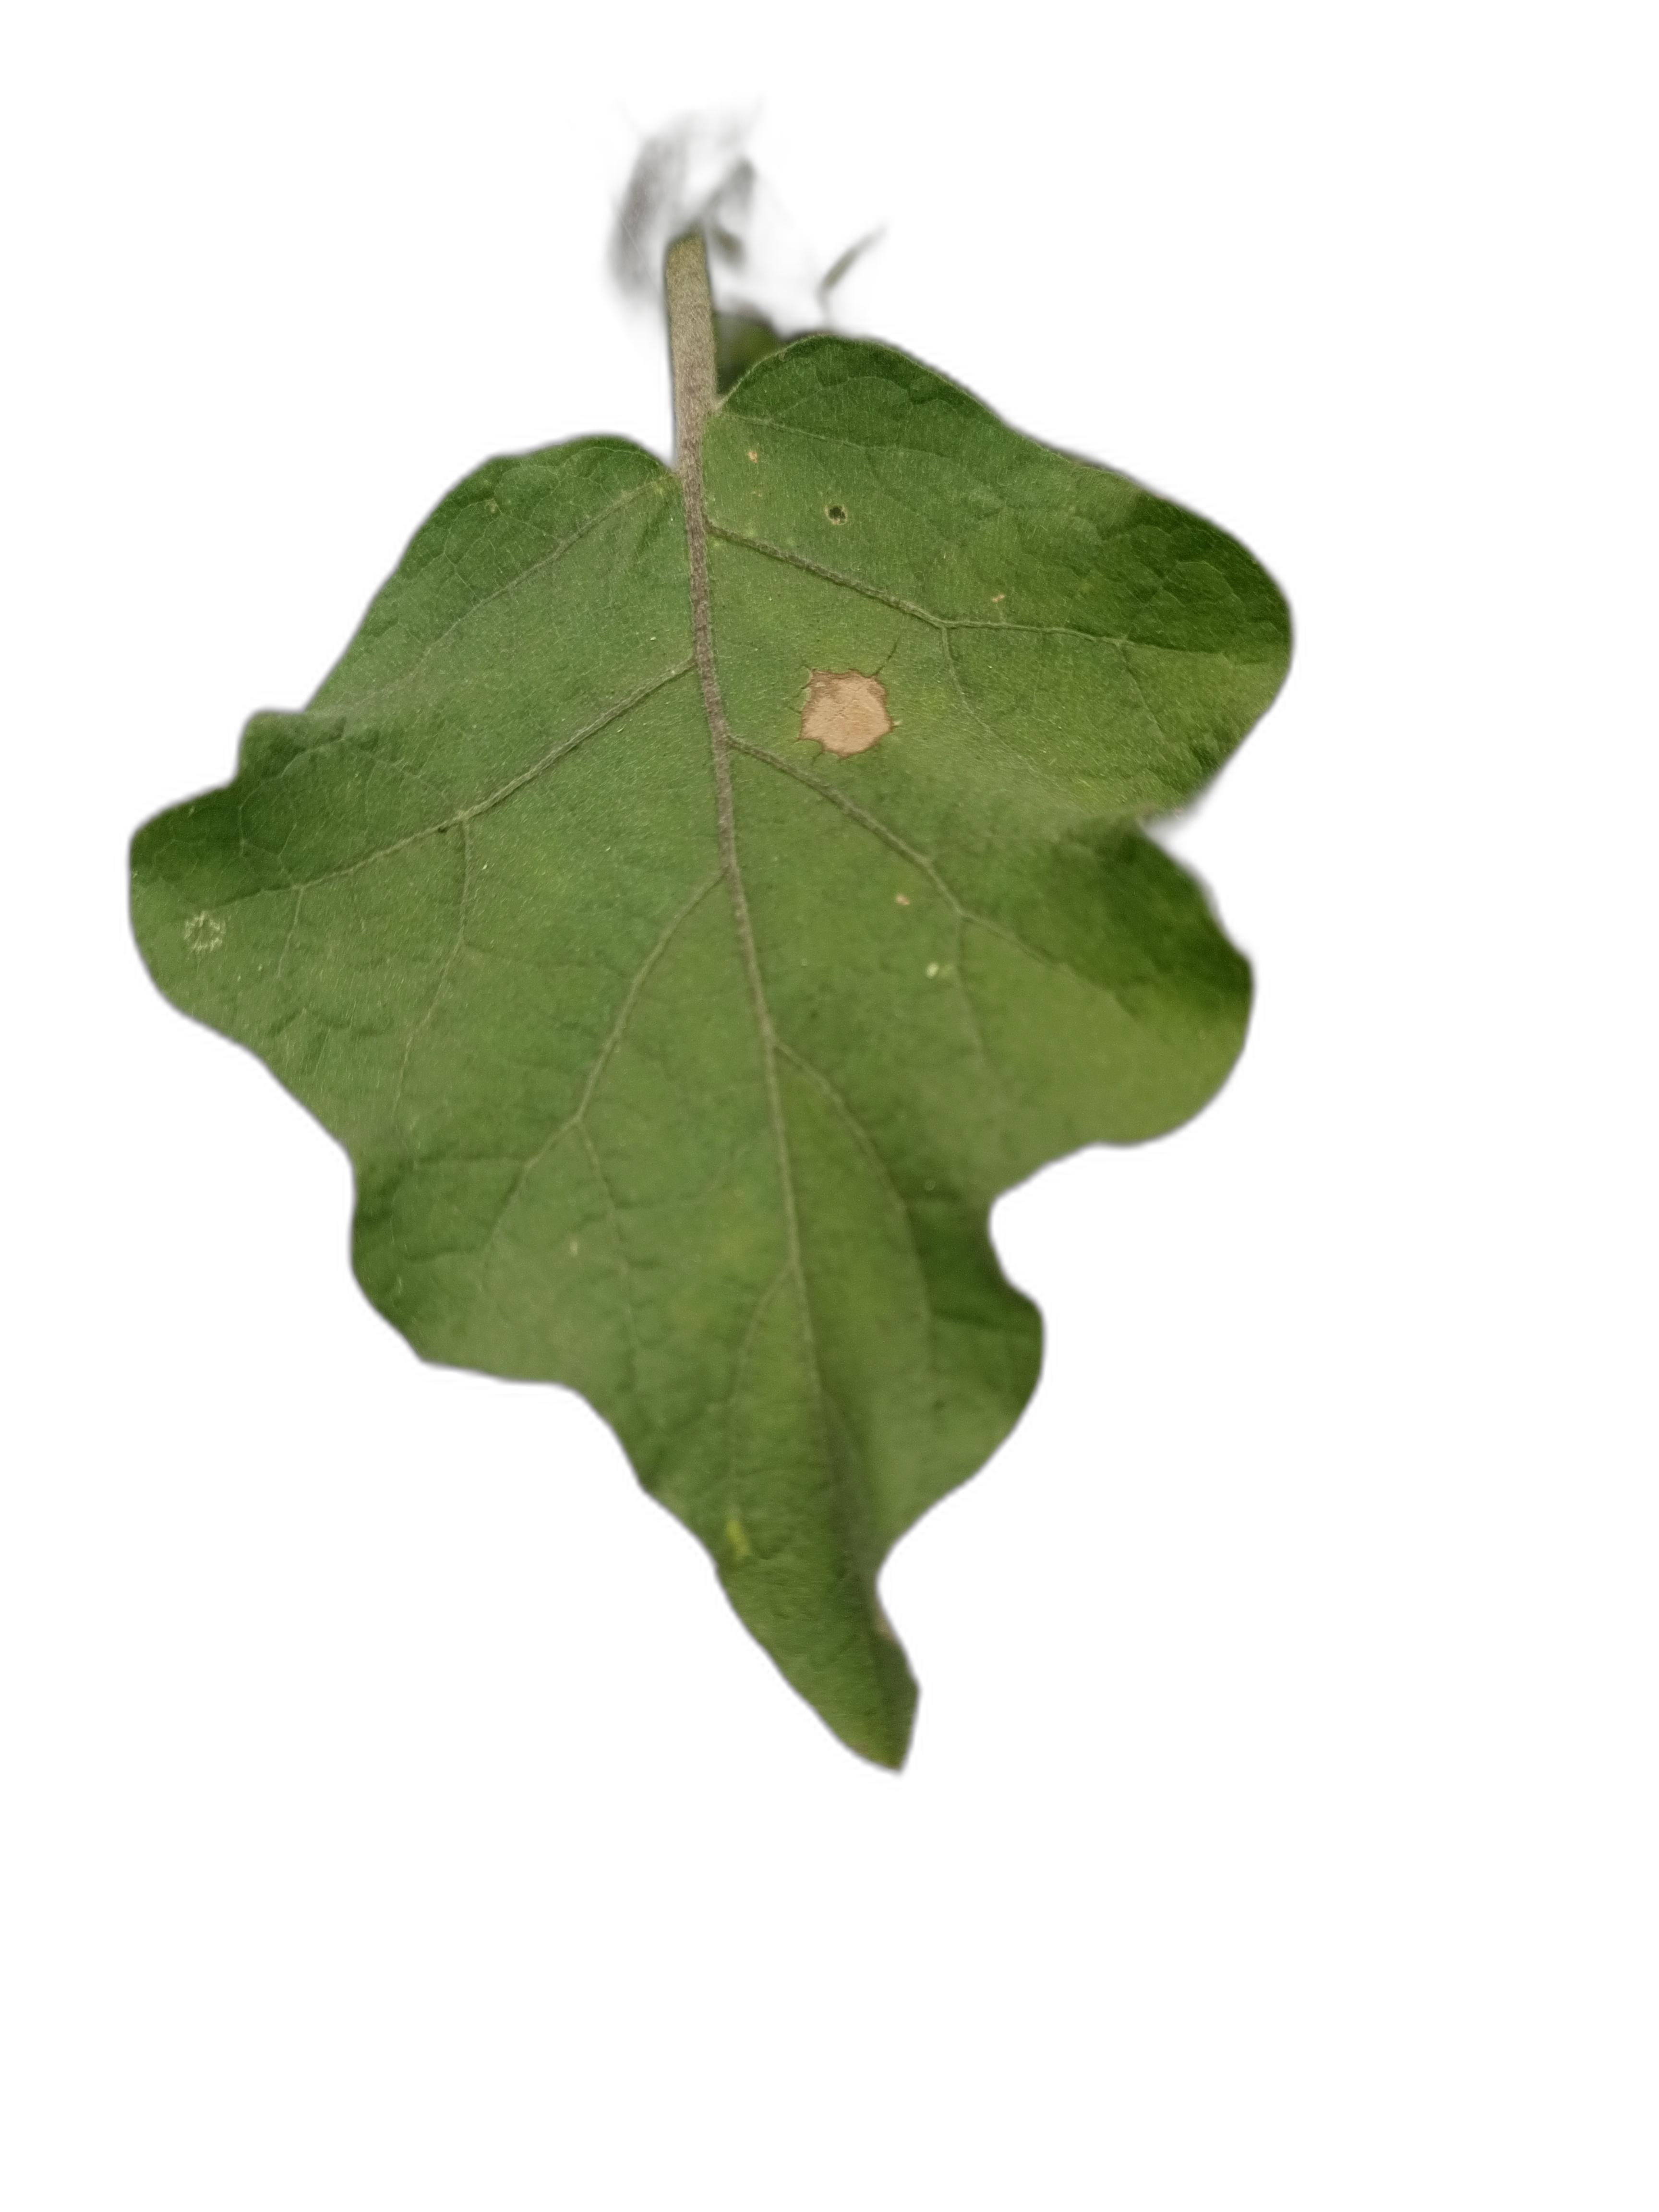
Label: Leaf Spot Disease